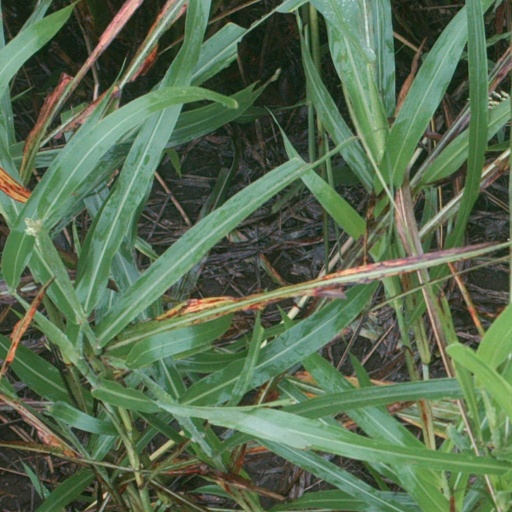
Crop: sorghum